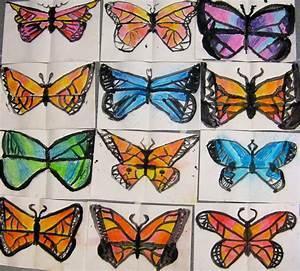
butterfly